Union–Miles Park

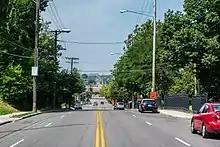
Looking east down Woodland Avenue. The Portage Escarpment rises a hundred feet above the Erie Plain, below.

Cuyahoga County is bifurcated along a northeast–southwest line into two distinct geographic areas. To the northwest of this line are the Till Plains of the Central Lowland physiographic section of the United States. To the southeast of this line is the Southern New York Section of the Appalachian Plateau. The Portage Escarpment forms the boundary line between these two geographic areas.